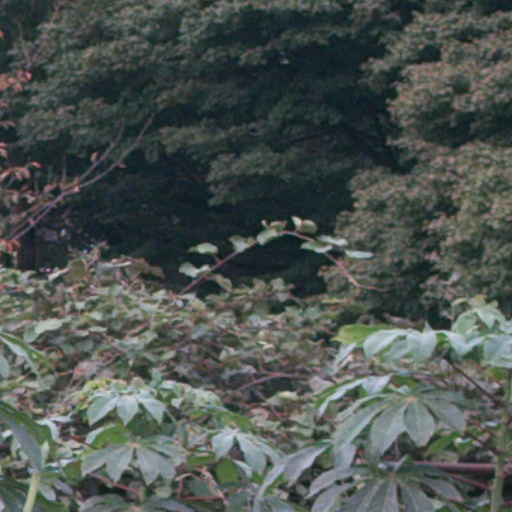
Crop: cassava